Angus L. Macdonald Bridge

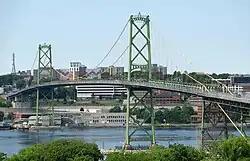
The Macdonald Bridge in July 2015.

The Angus L. Macdonald Bridge is a suspension bridge crossing Halifax Harbour in Nova Scotia, Canada; it opened on April 2, 1955.